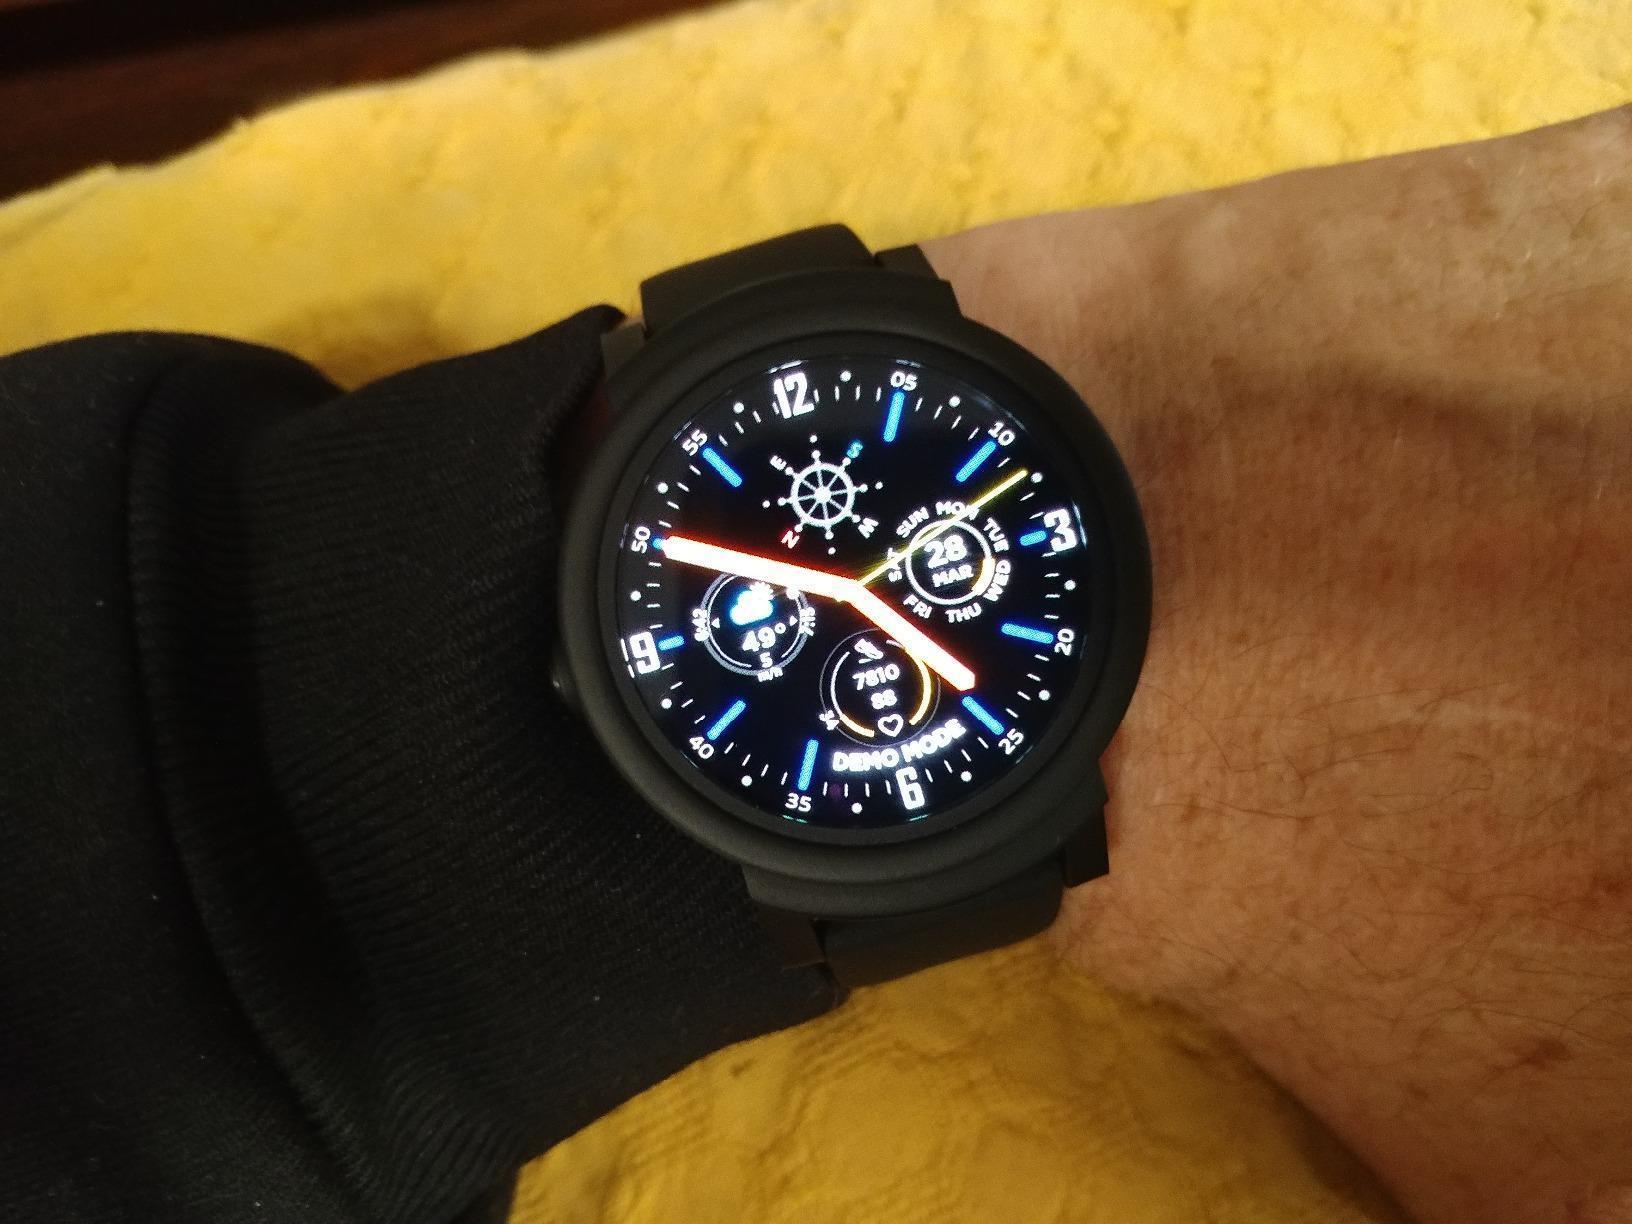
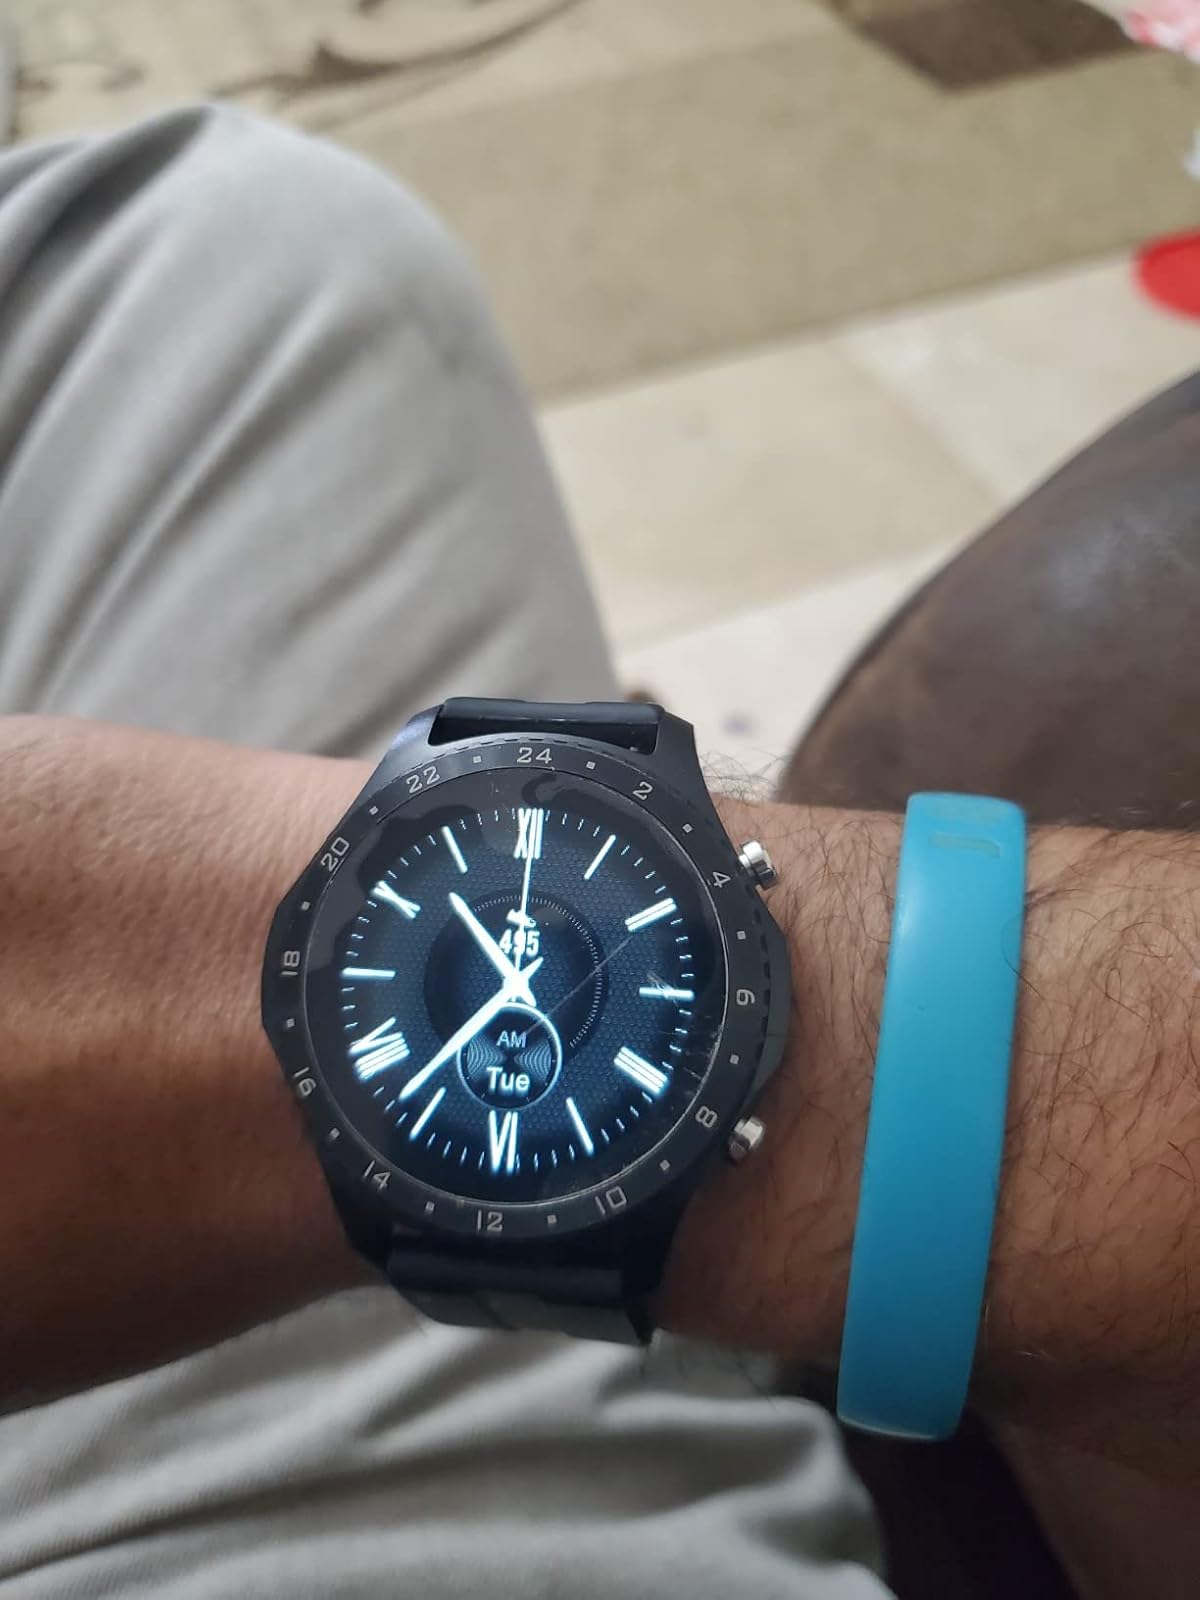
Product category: smartwatch
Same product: no